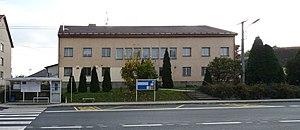
Němčice est une commune du district de Prachatice, dans la région de Bohême-du-Sud, en République tchèque. Sa population s'élevait à 199 habitants en 2018.